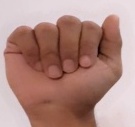
ASL sign: A